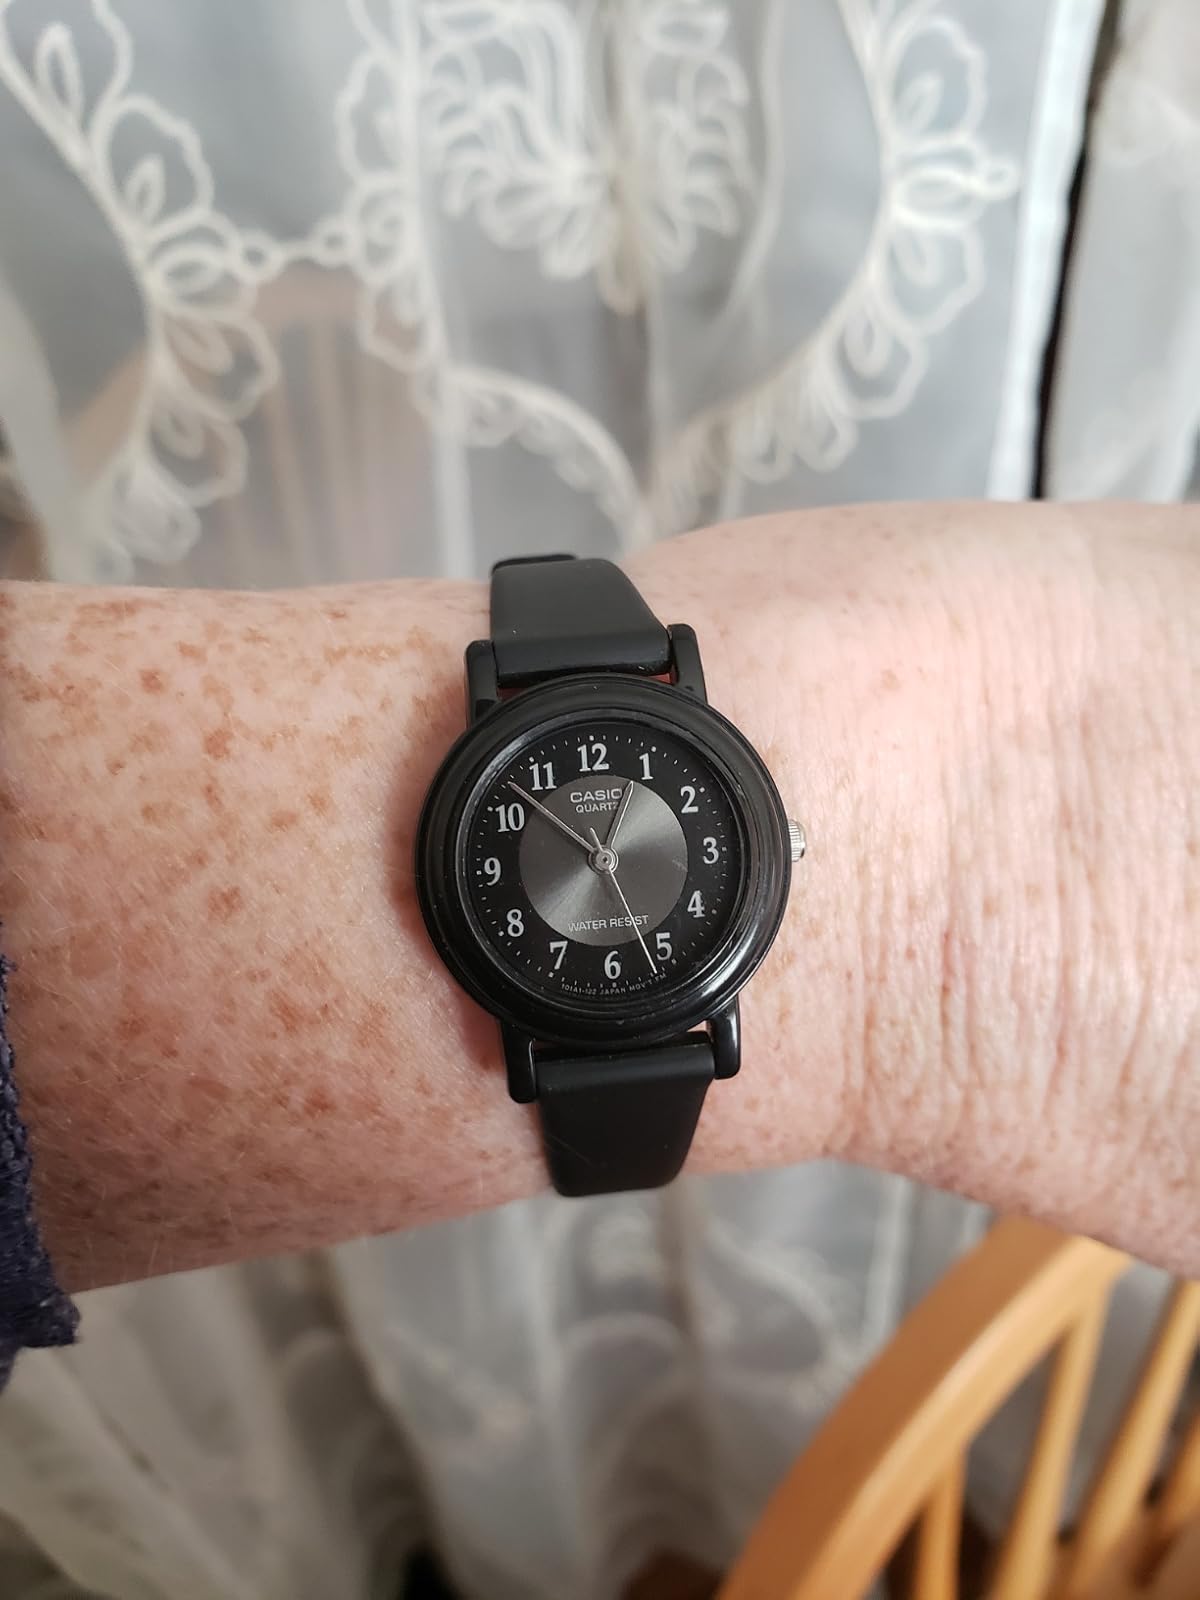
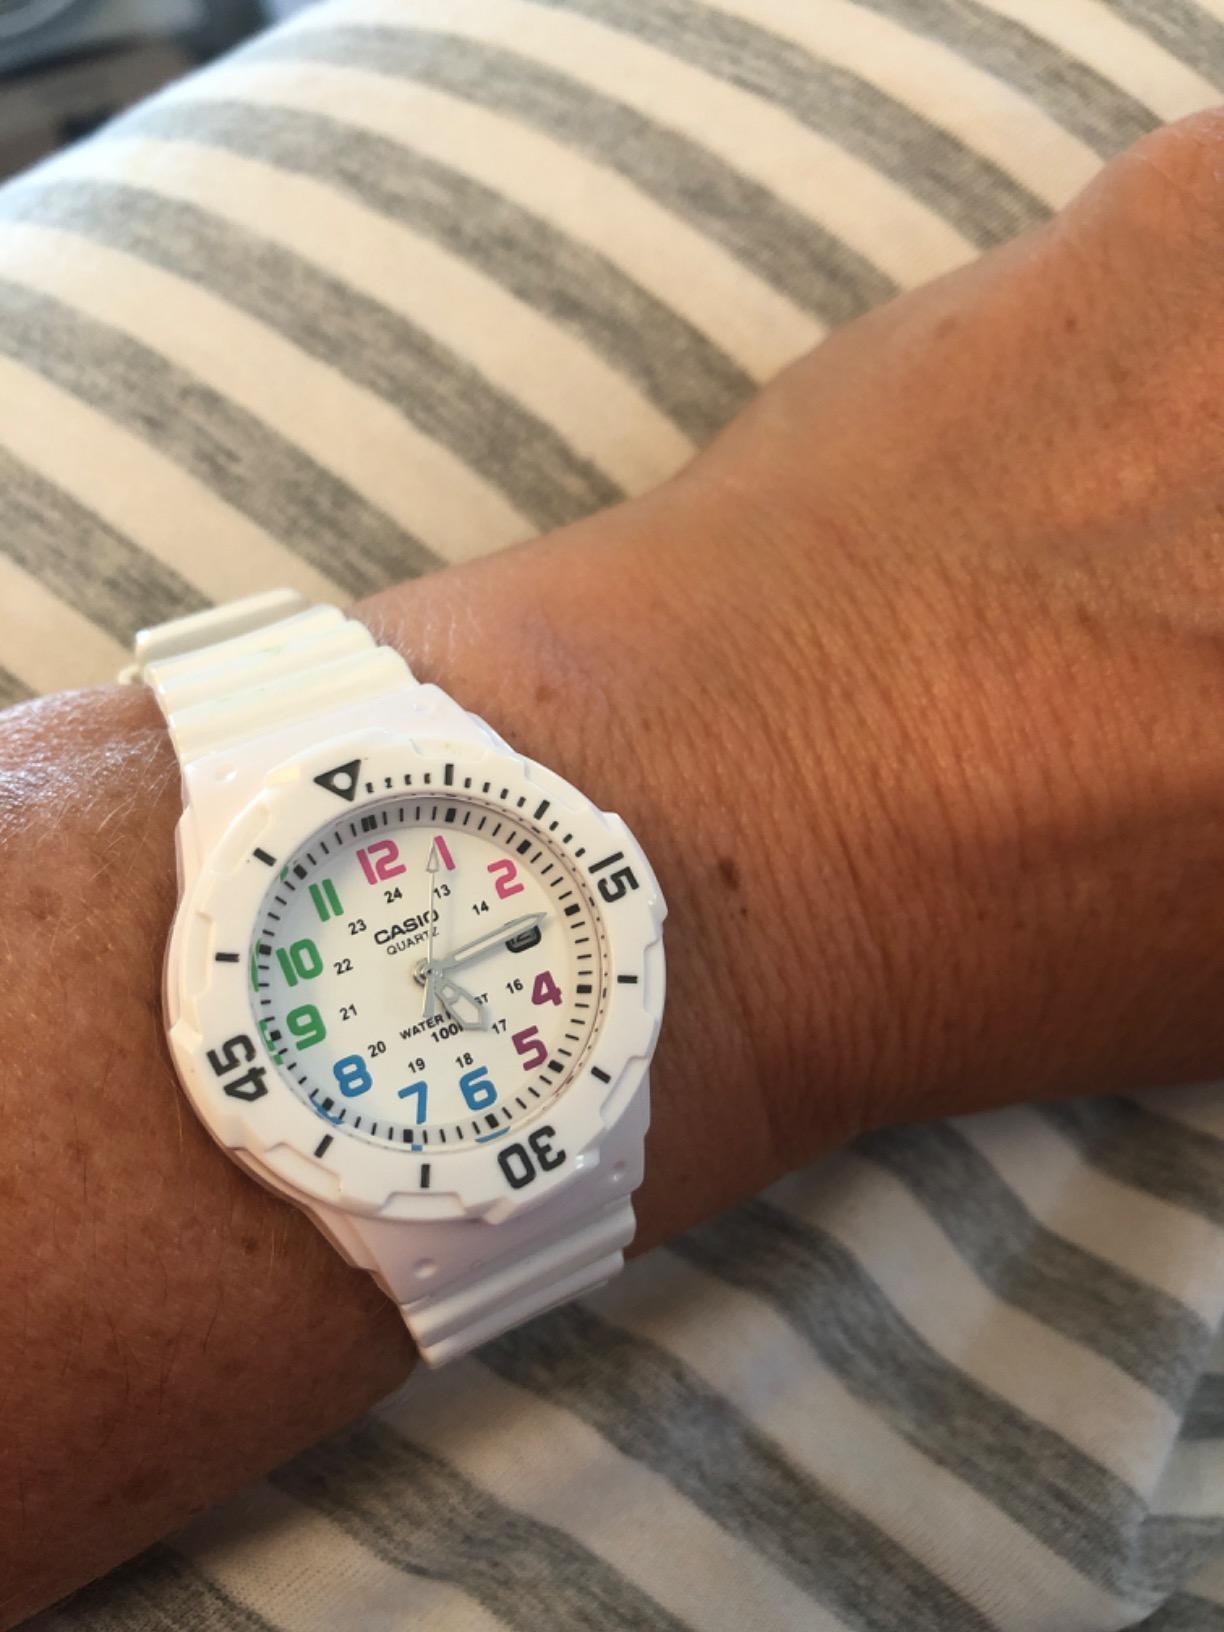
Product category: accessories_watch
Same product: no